Bengali Muslims

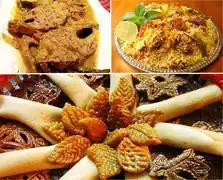
Iconic Bengali dishes from Bangladesh. Shorshe Ilish, Kacchi Biryani and Pitha

Sufi spiritual traditions are central to the Bengali Muslim way of life. The most common Sufi ritual is the Dhikr, the practice of repeating the names of God after prayers. Sufi teachings regard the Muhammad as the primary perfect man who exemplifies the morality of God. Sufism is regarded as the individual internalization and intensification of the Islamic faith and practice. The Sufis played a vital role in developing Bengali Muslim society during the medieval period. Historic Sufi missionaries are regarded as saints, including Shah Jalal, Khan Jahan Ali, Shah Amanat, Shah Makhdum Rupos and Khwaja Enayetpuri. Their mausoleums are focal points for charity, religious congregations, and festivities.